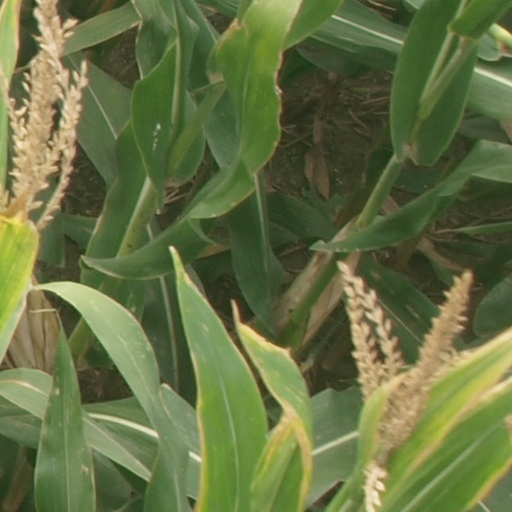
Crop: maize; corn